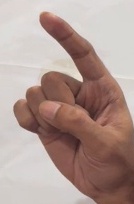
ASL sign: Z